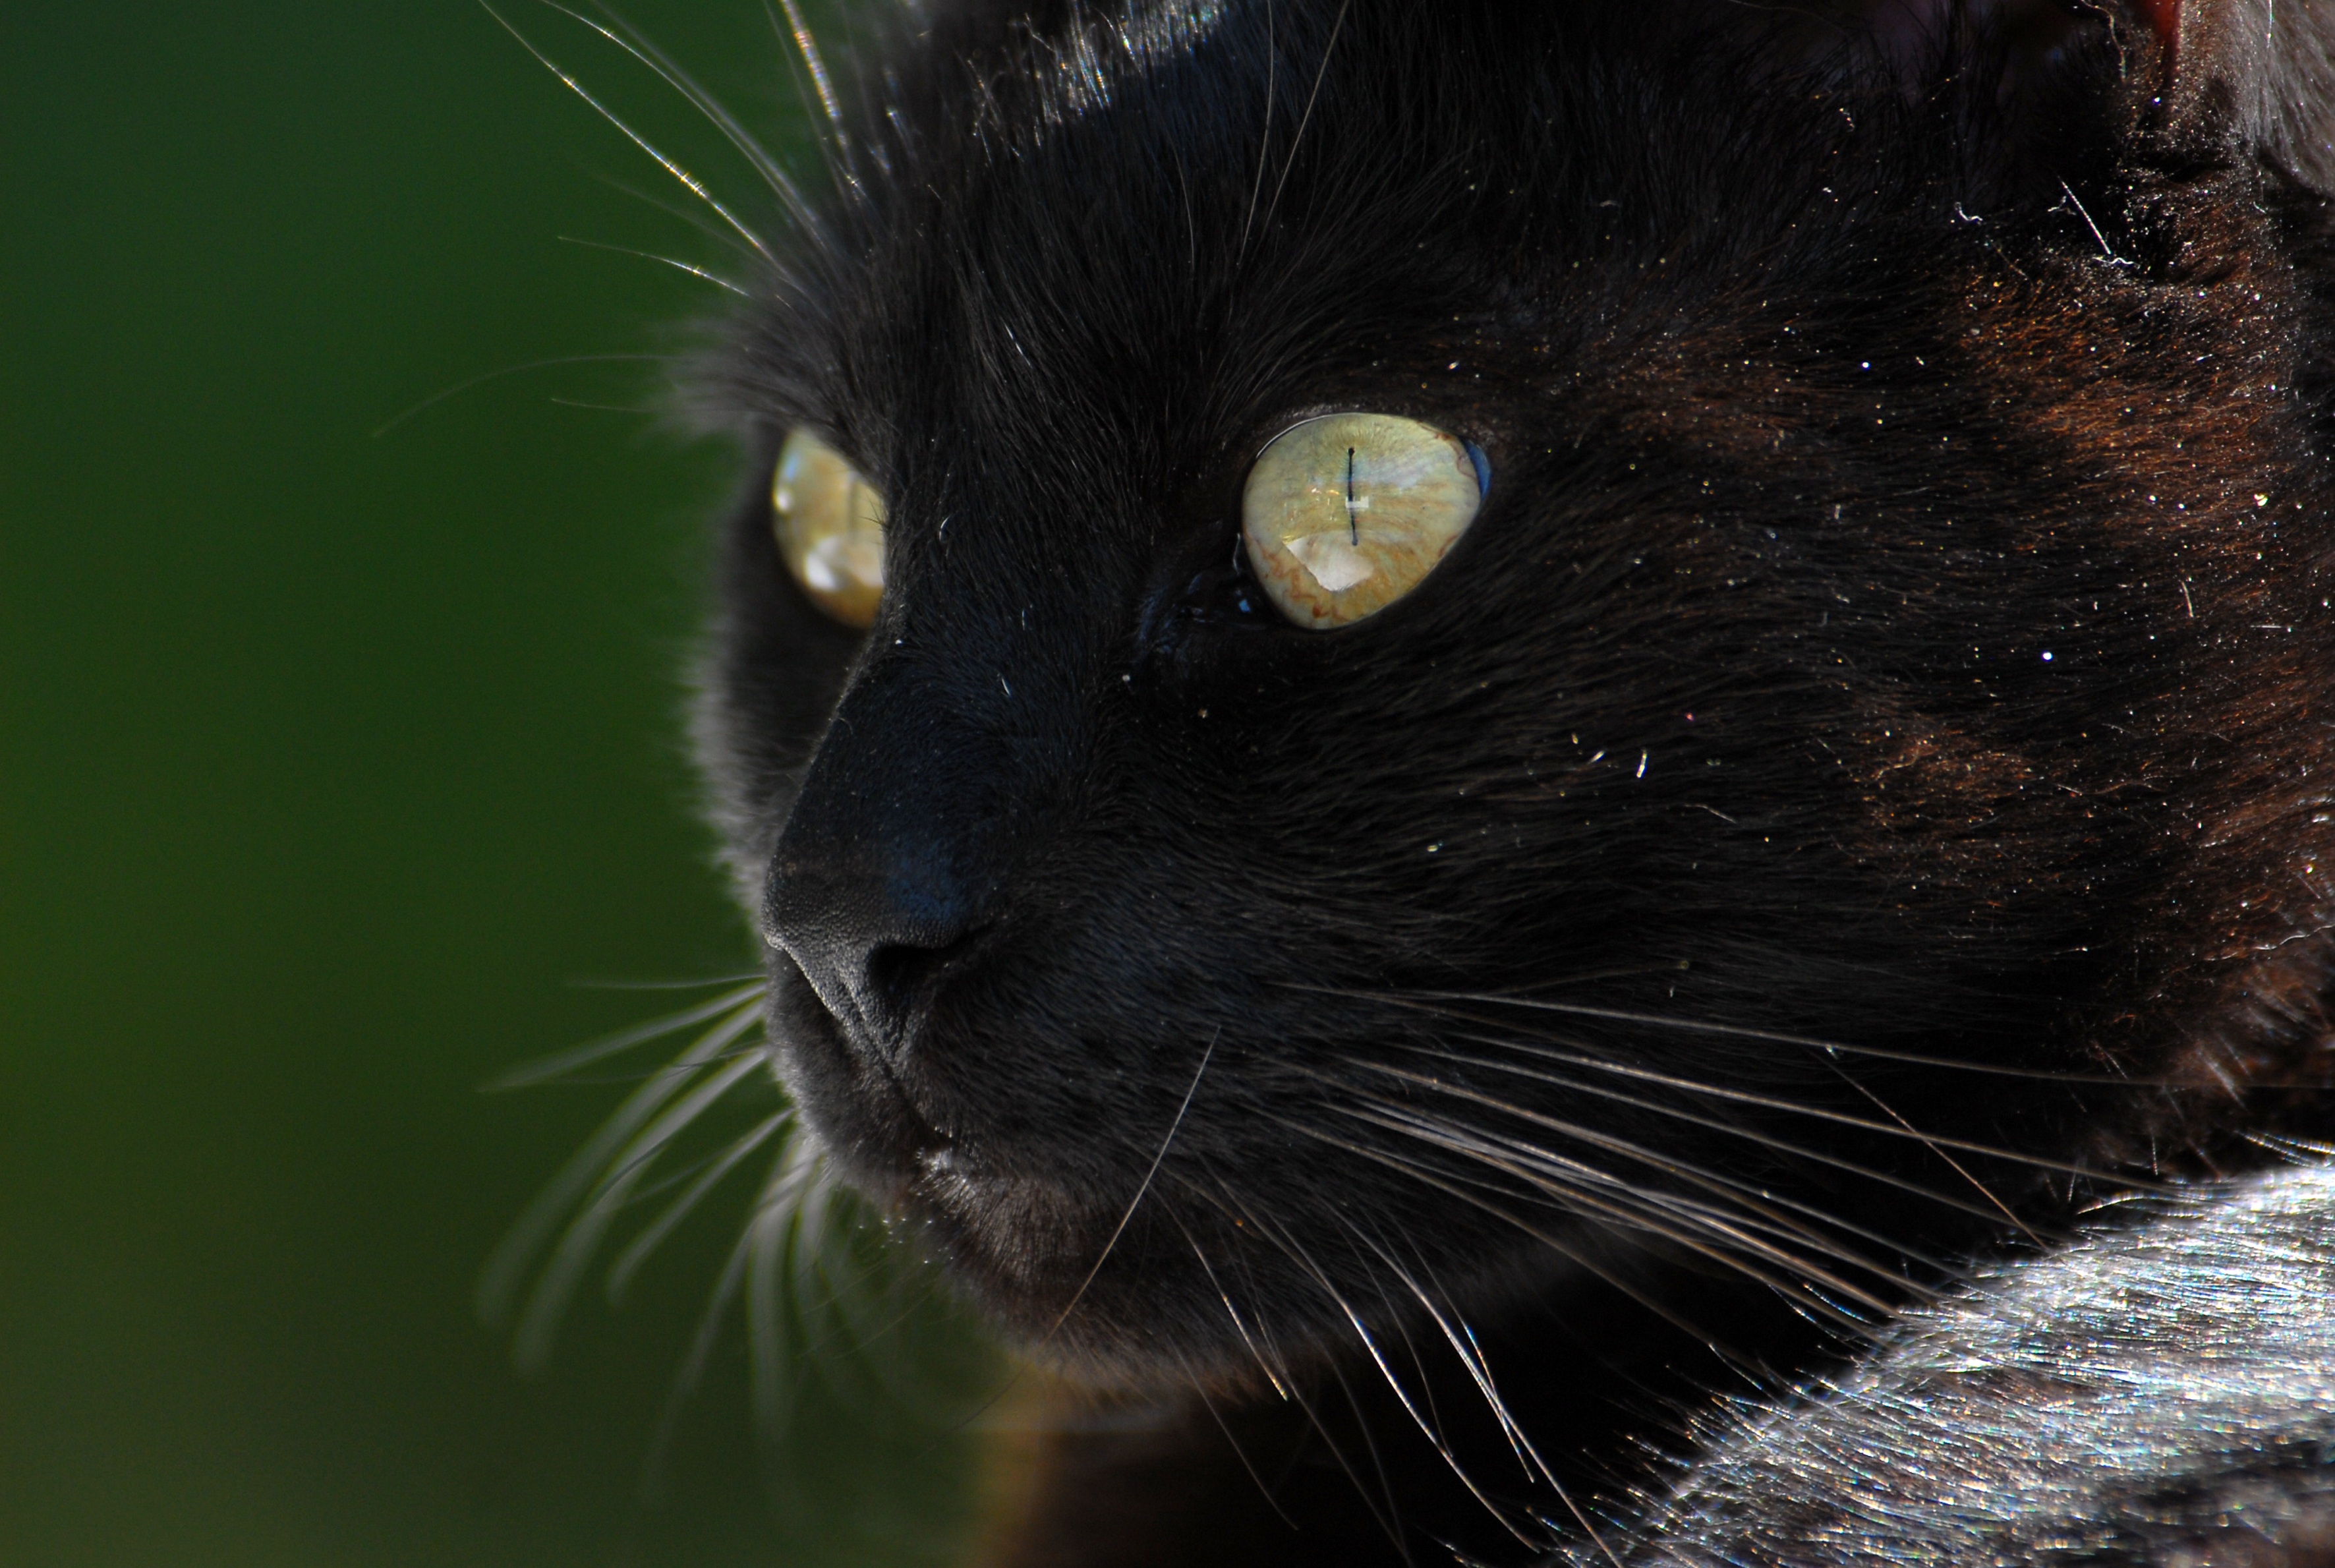
wildlife, cat, mammal, black cat, fauna, close up, whiskers, snout, eye, cat face, macro photography, organism, cat's eyes, small to medium sized cats, cat like mammal, domestic short haired cat